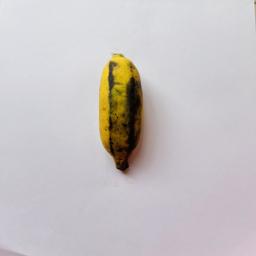
Ripeness: Overripe